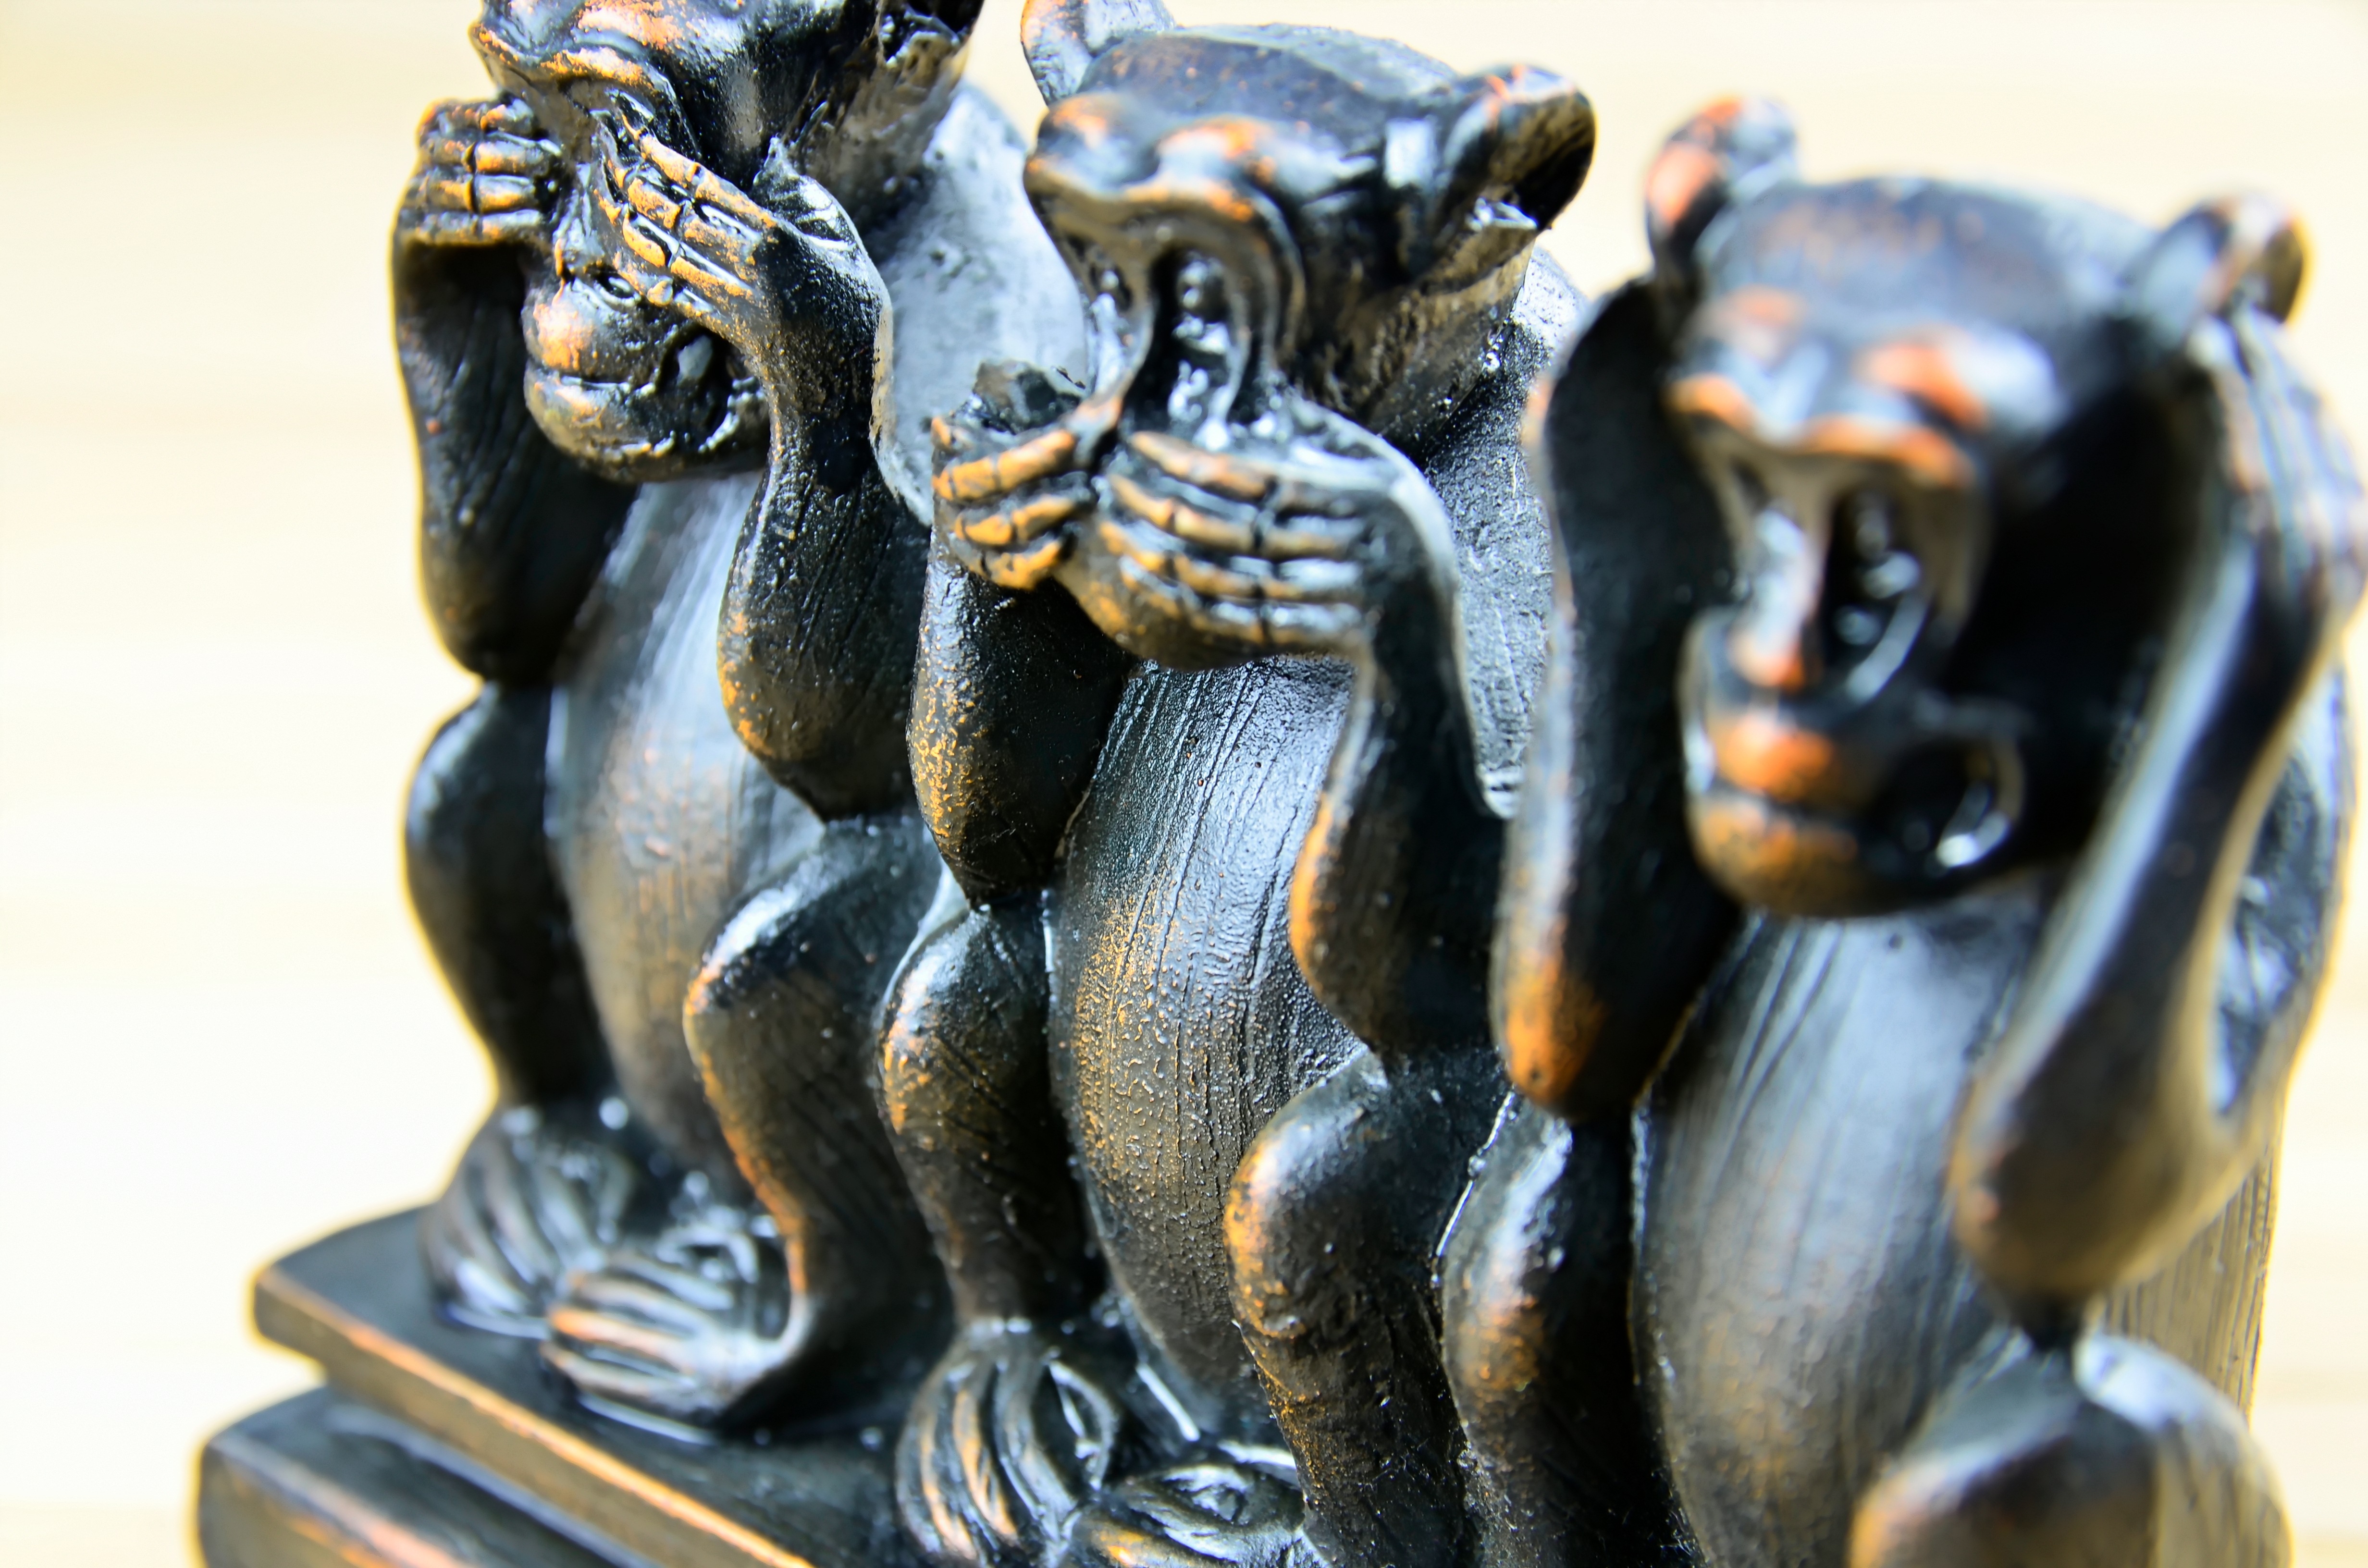
monument, statue, metal, material, sculpture, art, bronze, carving, wooden figures, mythology, ancient history, three monkeys, three wise monkeys, ancient icon, i do not see evil, i do not hear evil, i speak no evil